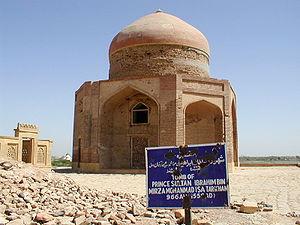
Thatta ou Tatta est une ville historique dans la province de Sind, au Pakistan. Elle est située près du lac Keenjhar, le plus grand lac d'eau douce du pays. Les monuments de Thatta sont sur la liste du patrimoine mondial de l'UNESCO depuis 1981. La ville est souvent visitée par des touristes dû à sa proximité de la grande ville de Karachi.
Cet article recense les sites concernés par l'observatoire mondial des monuments en 2006.
La 4ᵉ session du Comité du patrimoine mondial a eu lieu du 1ᵉʳ septembre 1980 au 5 septembre 1980 à Paris, en France.